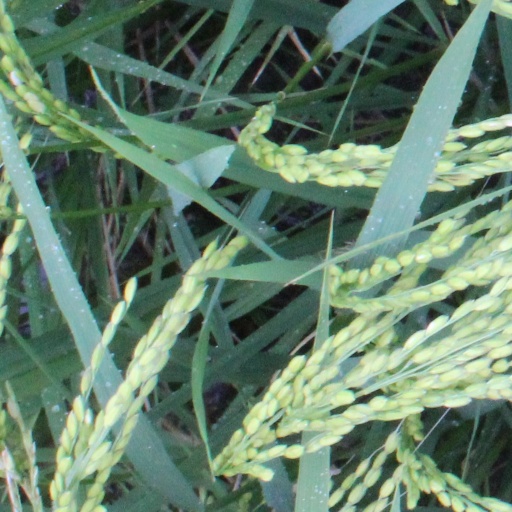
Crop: rice